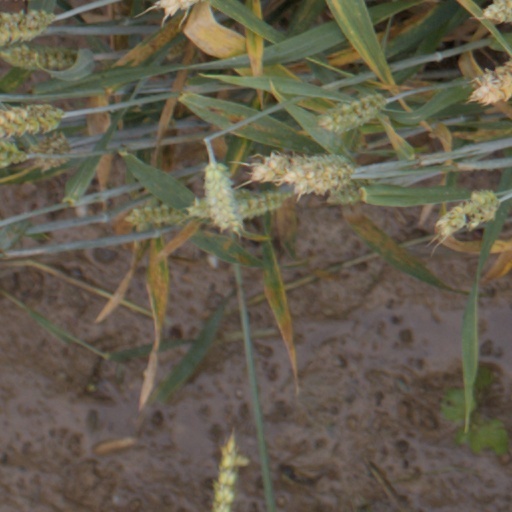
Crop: wheat